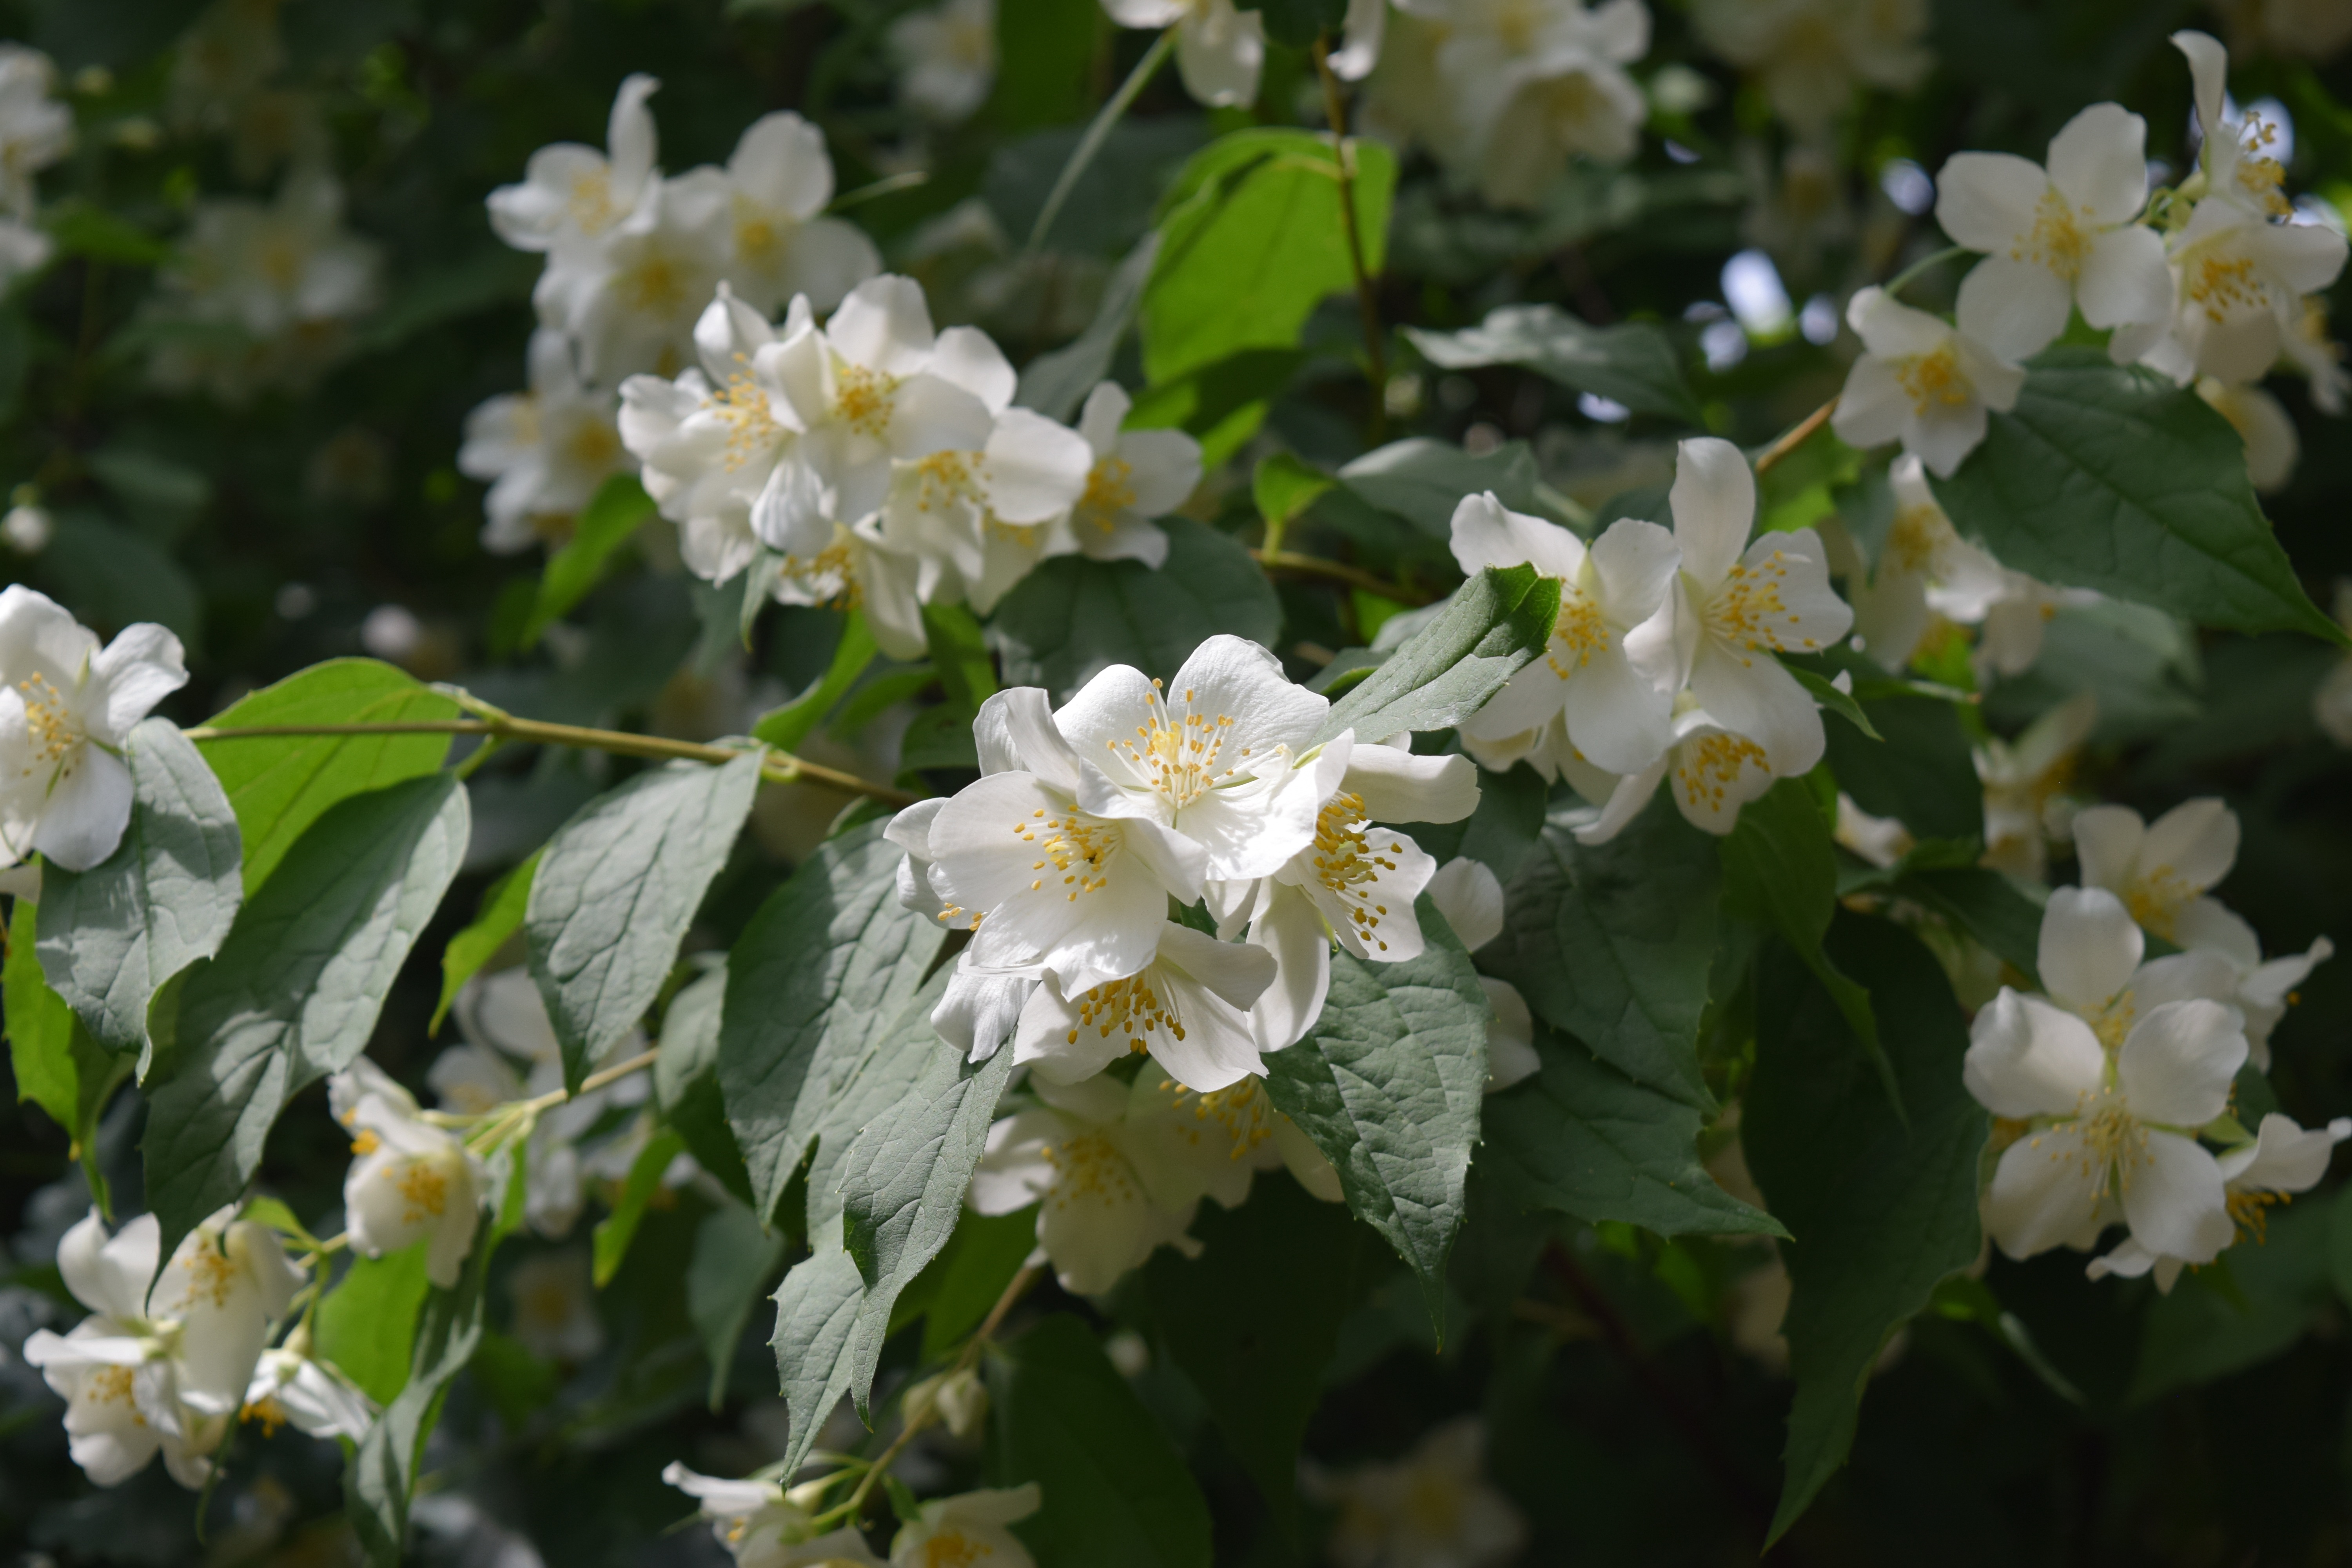
blossom, plant, white, flower, bush, produce, macro, evergreen, botany, close, flora, wildflower, shrub, bright, fragrance, jasmine, jasmin, flowering plant, rose family, flower fullness, summer jasmine, burnet rose, woody plant, land plant, multiflora rose